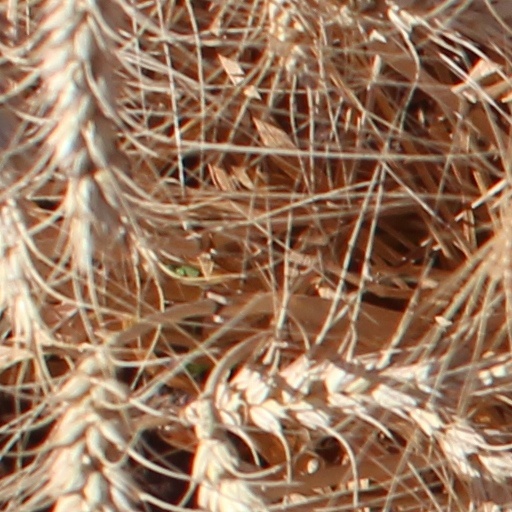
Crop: wheat